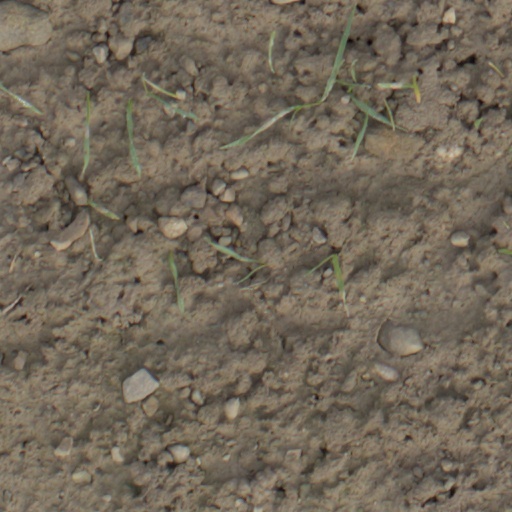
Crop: wheat